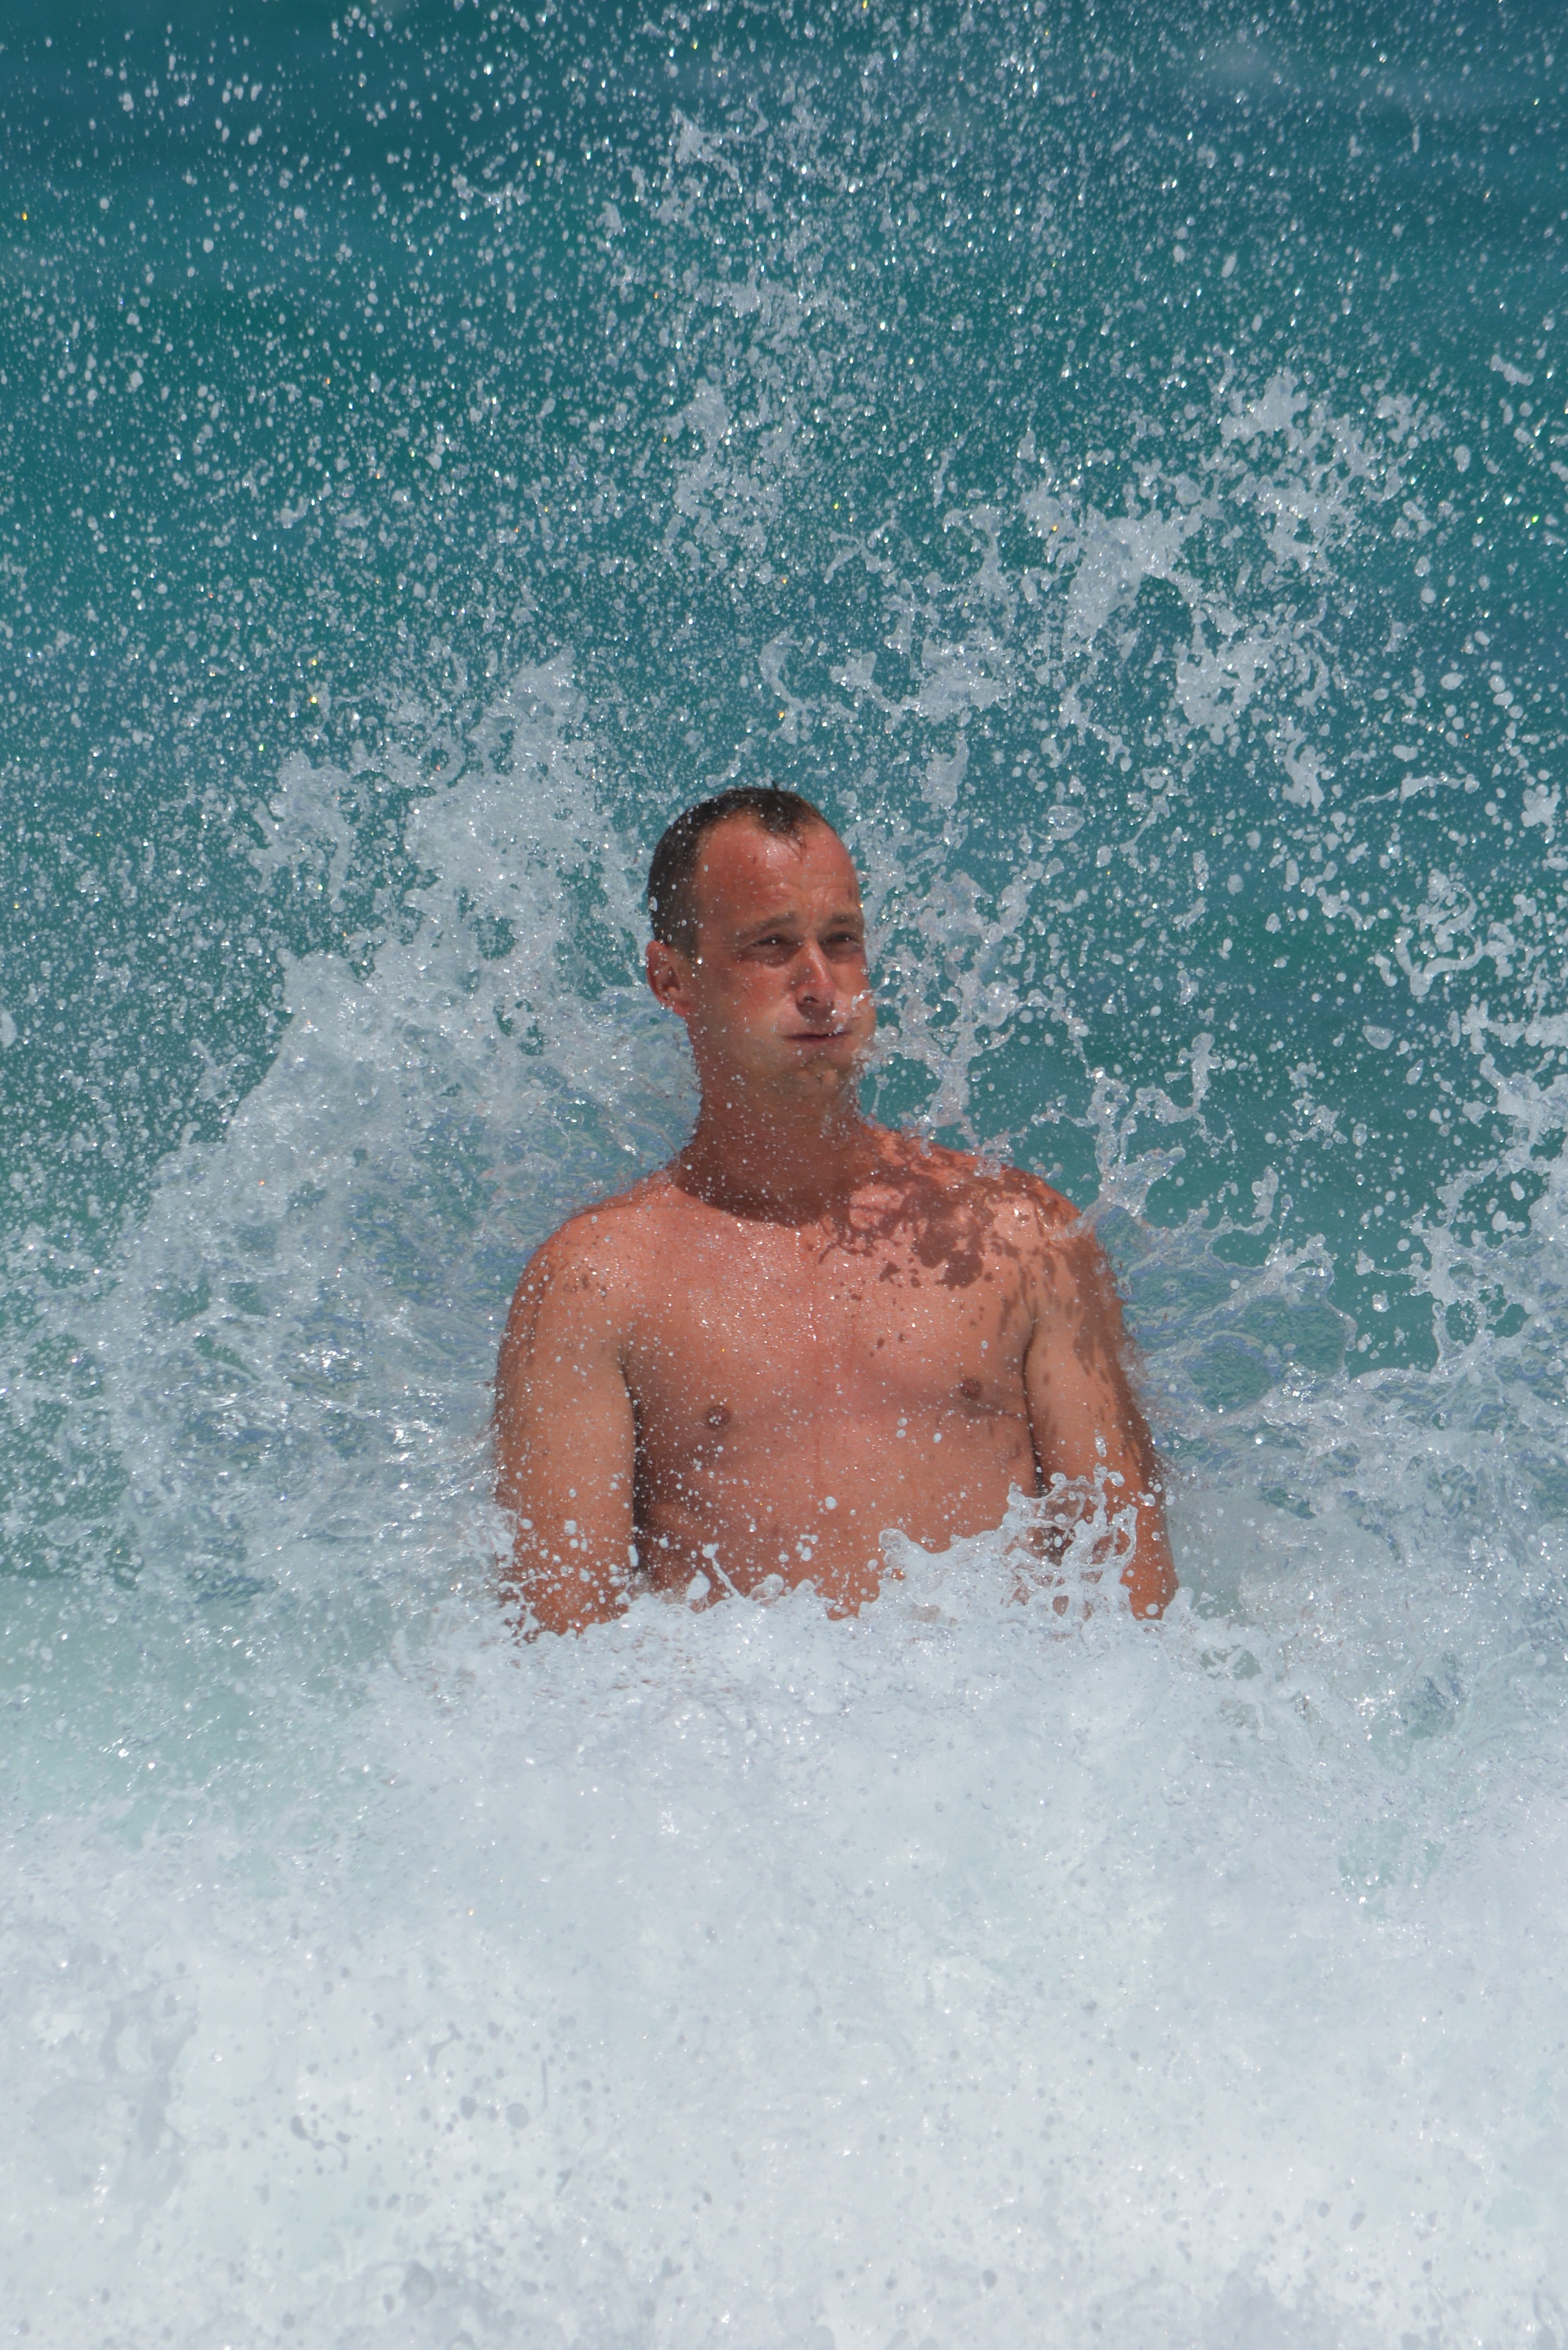
man, sea, water, ocean, people, wave, swimming, chest, waves, splashes, wind wave, indestructible